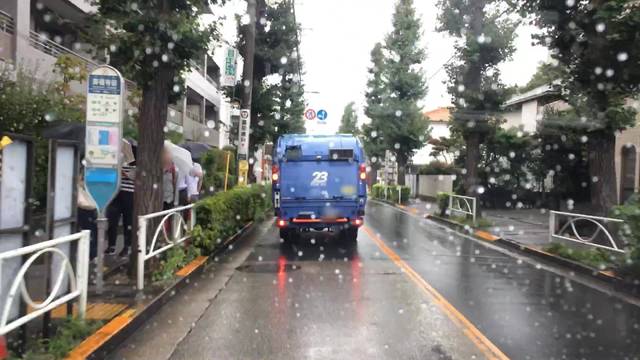
Region: Japan
Coordinates: 35.644, 139.689